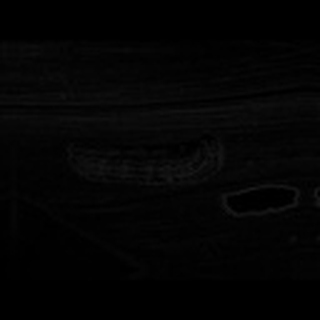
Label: cotton_army_worm